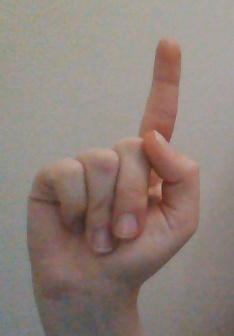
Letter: bb